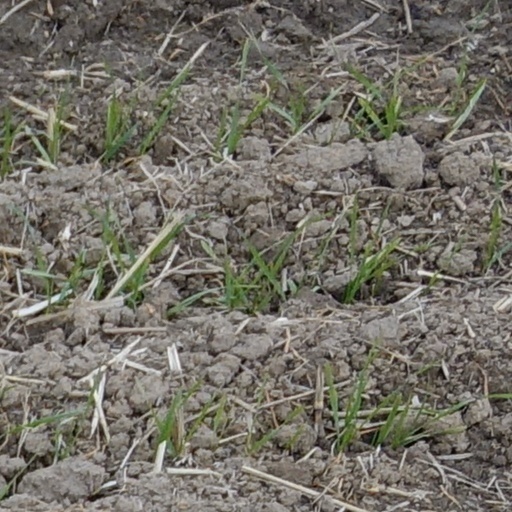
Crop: wheat